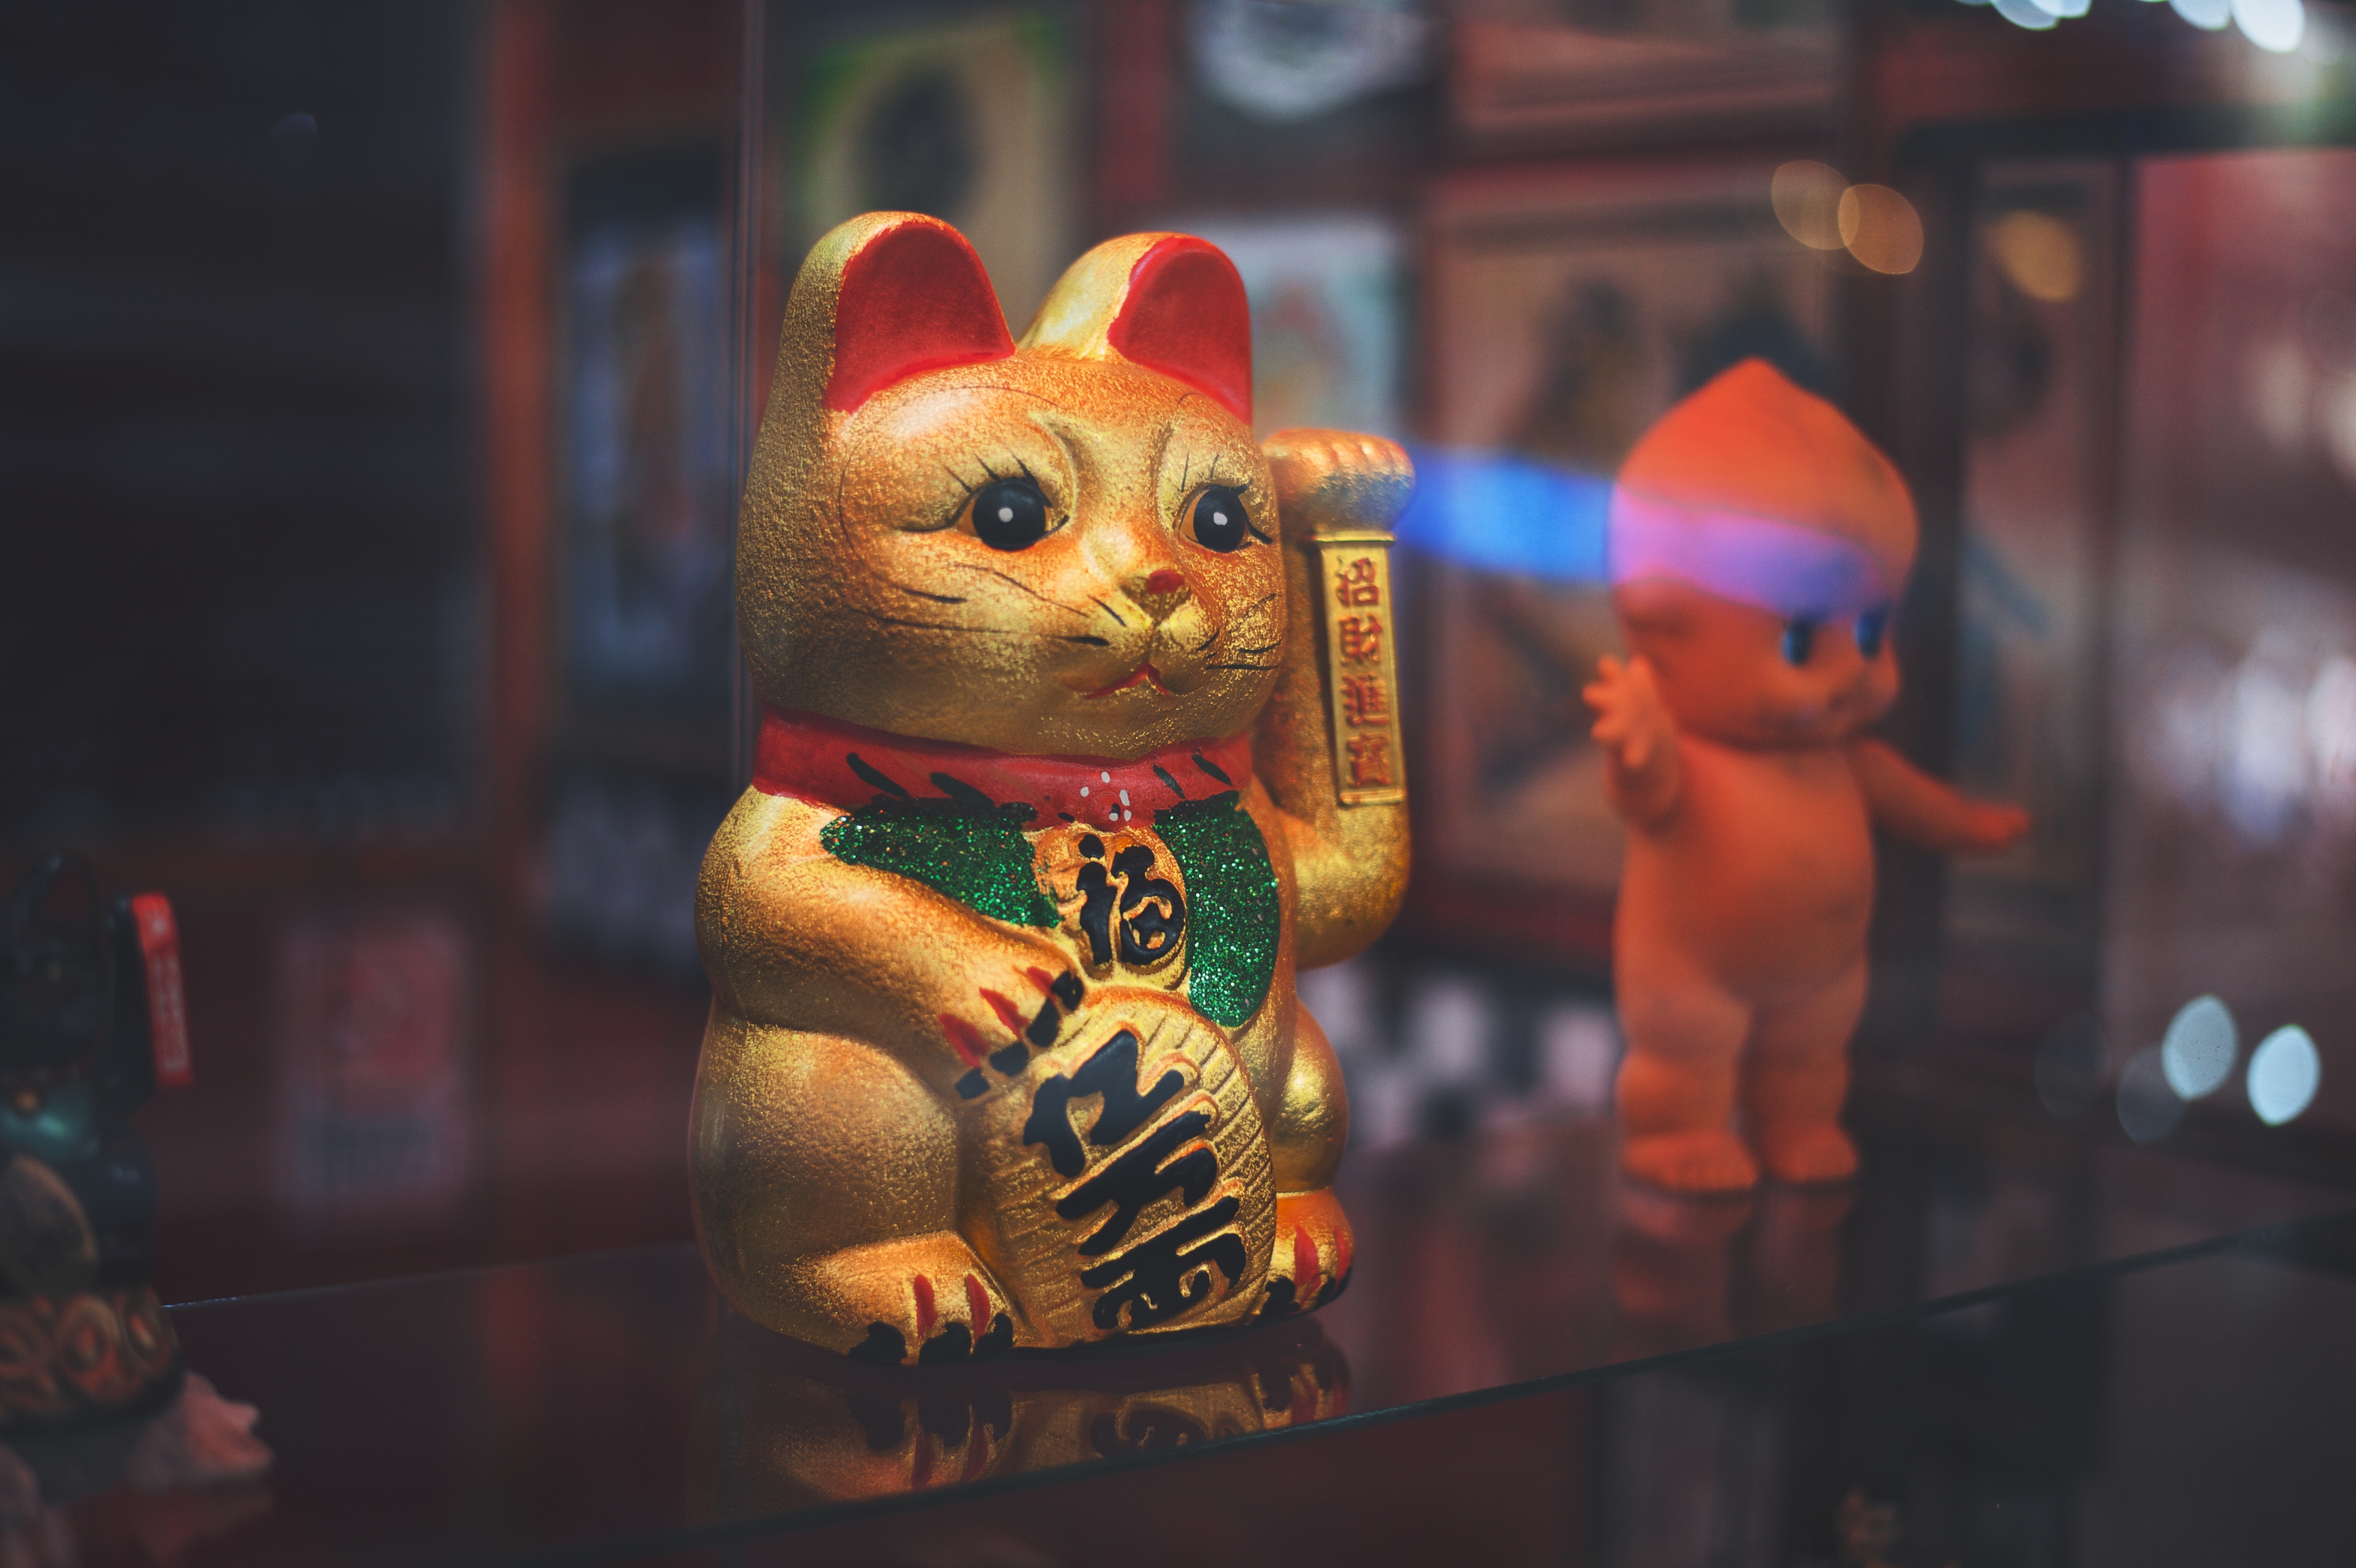
cat, color, temple, screenshot